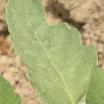
Crop: Tomato
Condition: healthy-leaf